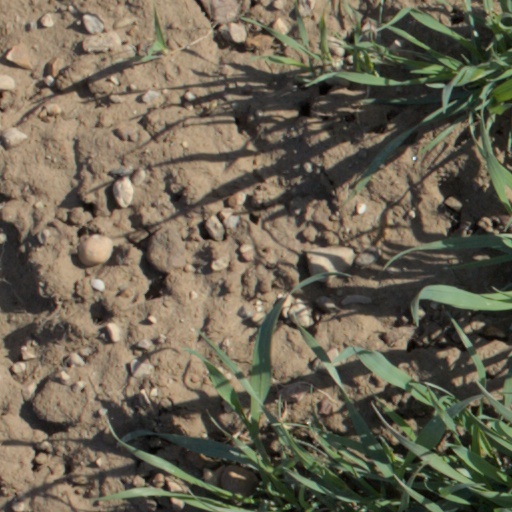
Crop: wheat